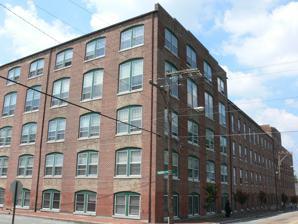
Building: Hasker and Marcuse Factory
Country: United States of America
Year built: 1893
United States historic place Hasker and Marcuse Factory U.S. National Register of Historic Places Virginia Landmarks Register Hasker and Marcuse Factory, July 2011 Show map of Virginia Show map of the United States Location 2401-2413 Venable St., Richmond, Virginia Coordinates 37°32′17″N 77°24′52″W / 37.53806°N 77.41444°W / 37.53806; -77.41444 Area less than one acre Built 1893 ( 1893 ) NRHP reference No. 83003303 VLR No. 127-0299 Significant dates Added to NRHP August 11, 1983 Designated VLR April 19, 1983 Hasker and Marcuse Factory , originally part of the American Can Company , is a historic factory building located in Richmond, Virginia .  The original section was built in 1893 and expanded through 1915.  It is a four- to five-story, brick industrial building.  The factory housed manufacturers of printed, polychromatic tin boxes and tin tags (labels) for plugs of chewing tobacco. It was listed on the National Register of Historic Places in 1983. It is now the Church Hill House Apartments. References